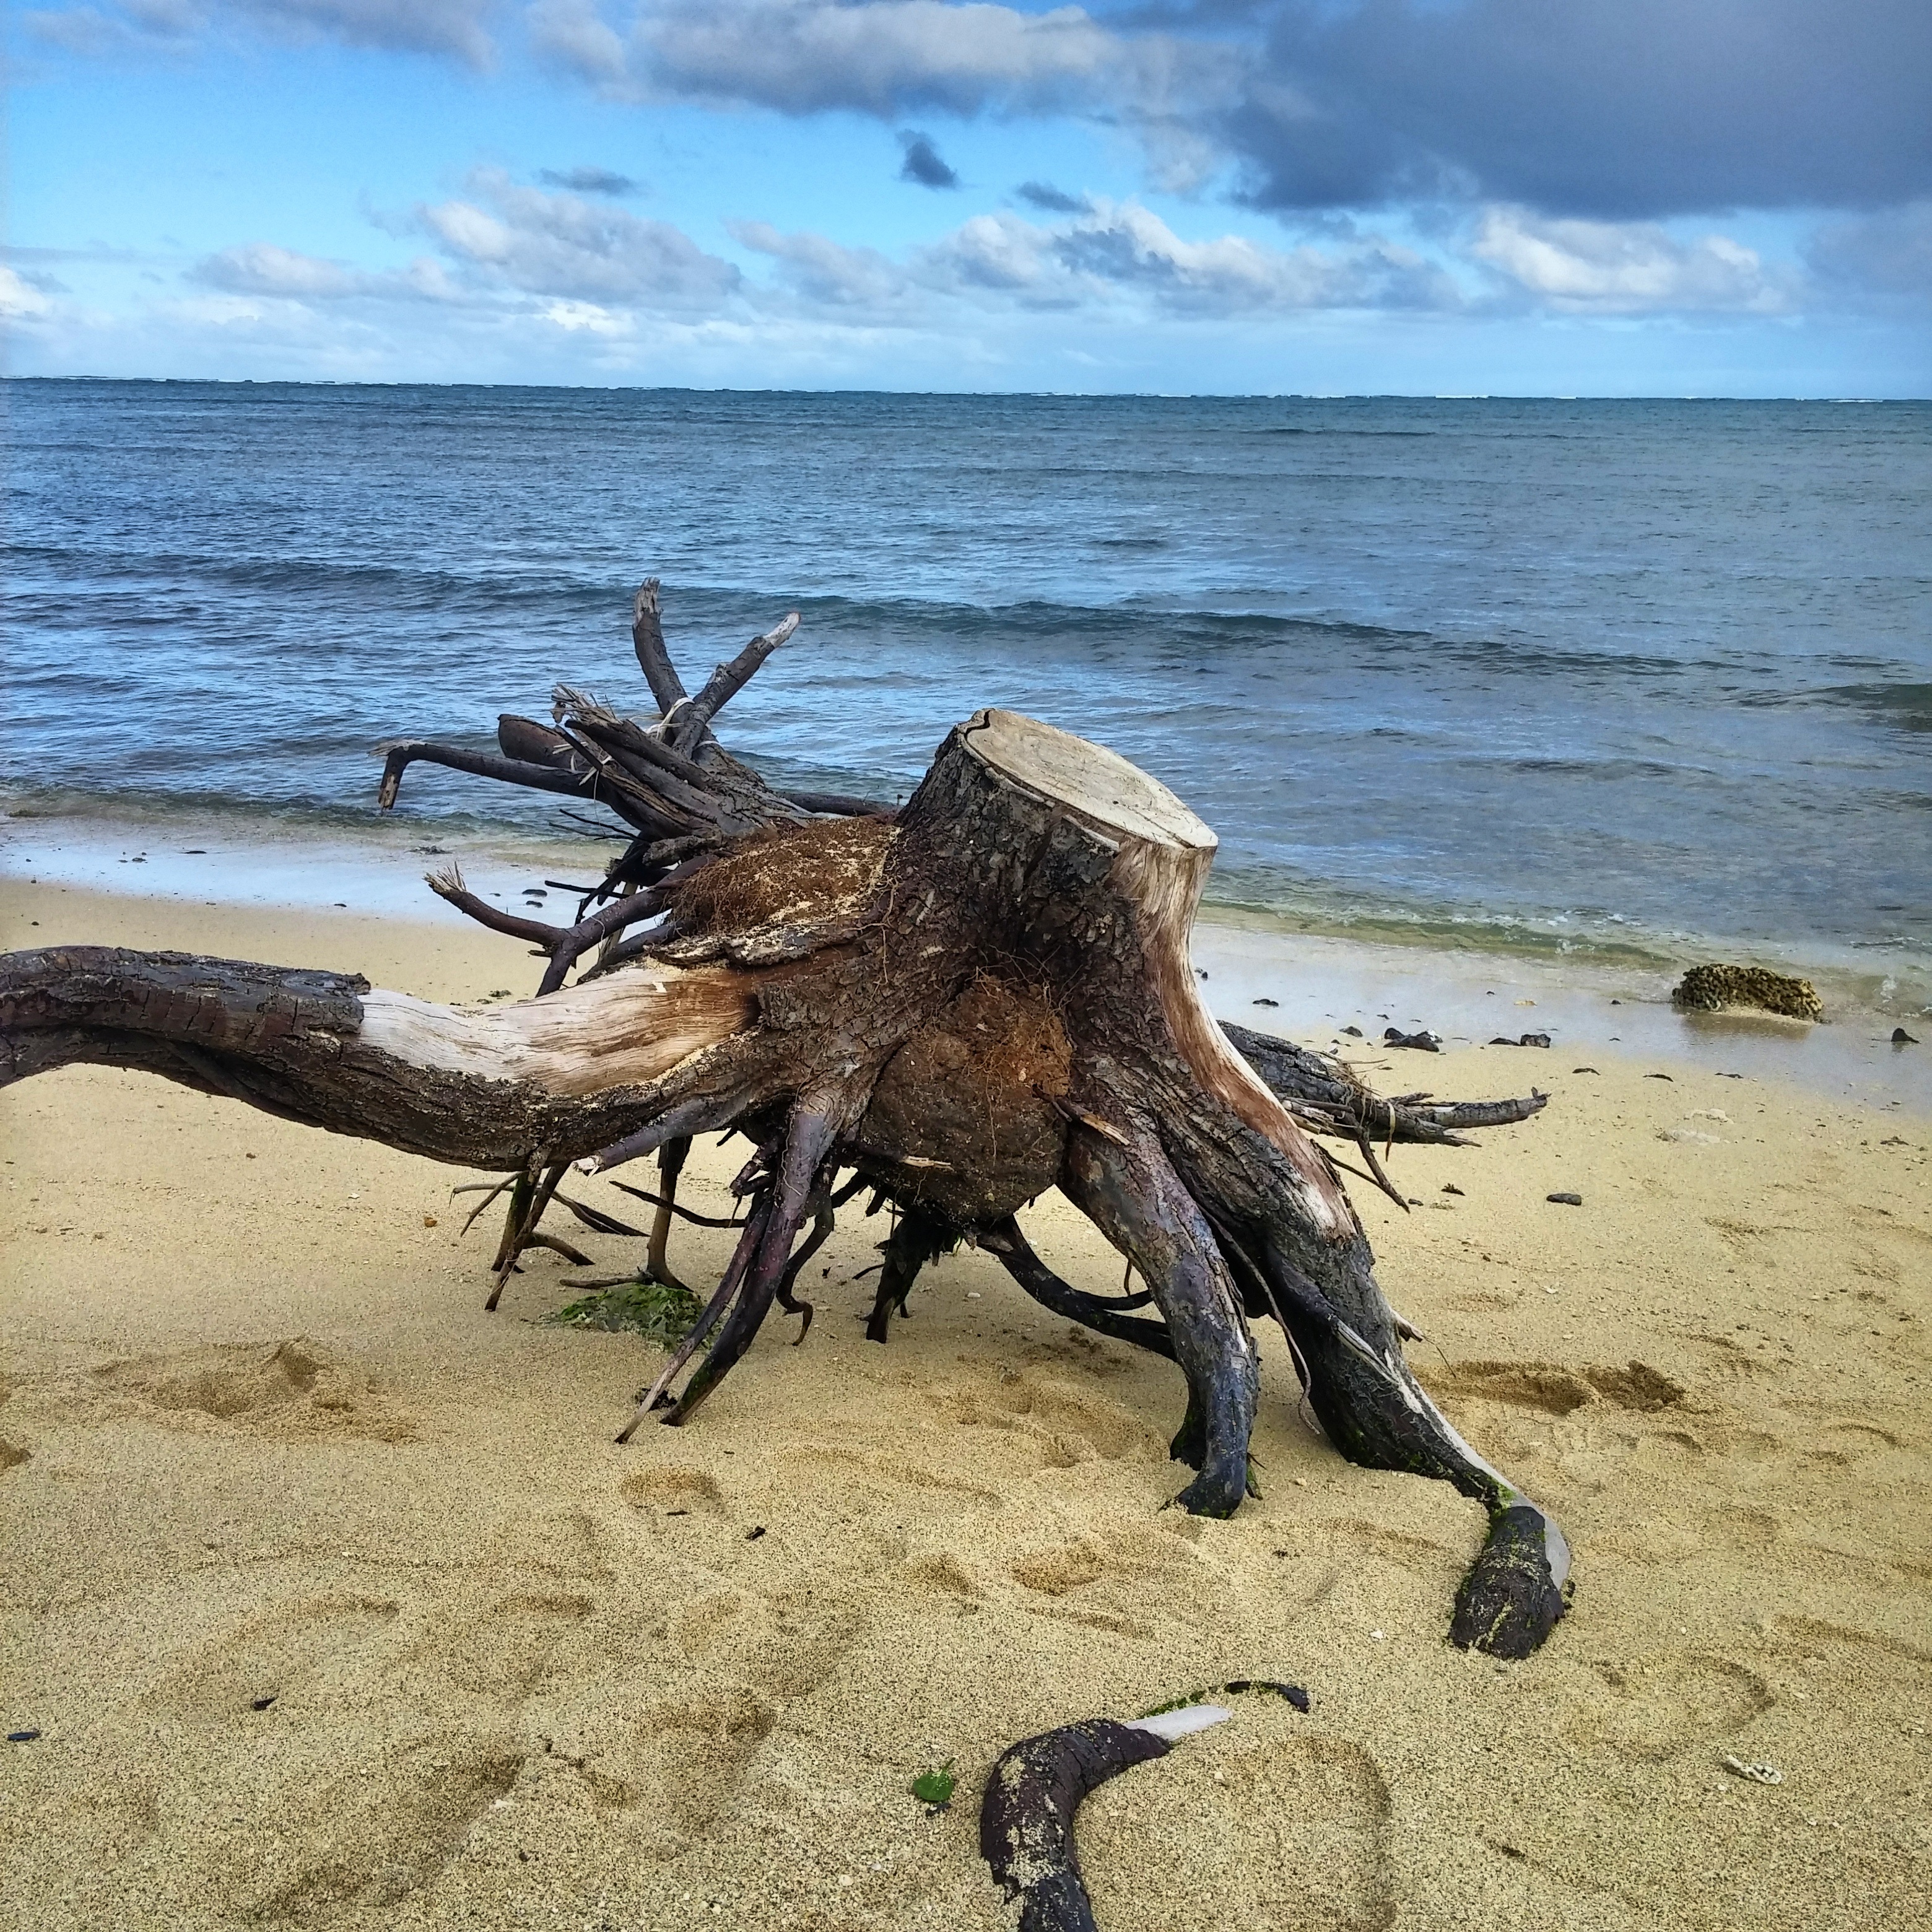
beach, landscape, sea, coast, tree, water, sand, ocean, stump, shore, wave, view, wildlife, seascape, brown, blue